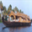
Label: ship